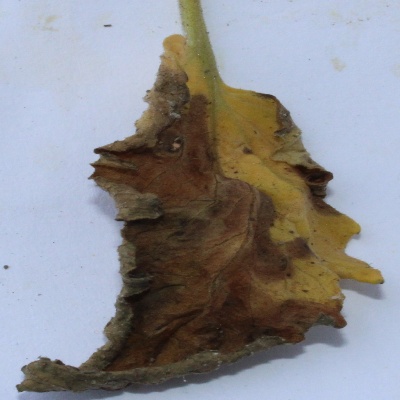
Crop: Tomato
Condition: leaf blight